The Marine 3: Homefront

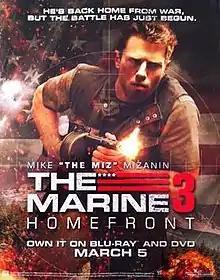
Movie poster featuring Mike "The Miz" Mizanin

The Marine 3: Homefront is a 2013 American action film starring Mike "The Miz" Mizanin and directed by Scott Wiper. The film was released on direct-to-DVD and Blu-ray in the United States on March 5, 2013. It is the third film in the film series and is a sequel to "The Marine" starring John Cena and "The Marine 2", starring Ted DiBiase Jr.